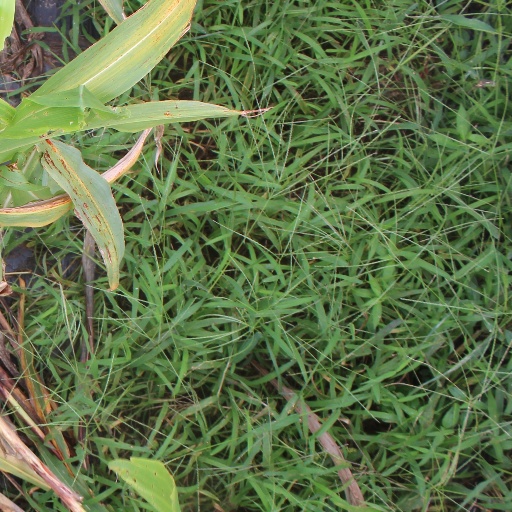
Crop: sorghum